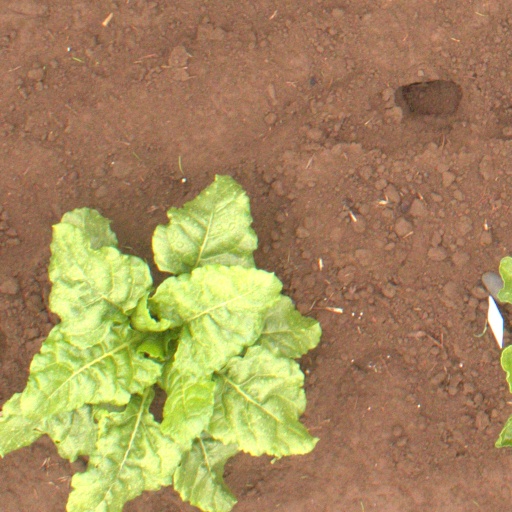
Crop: sugar beet